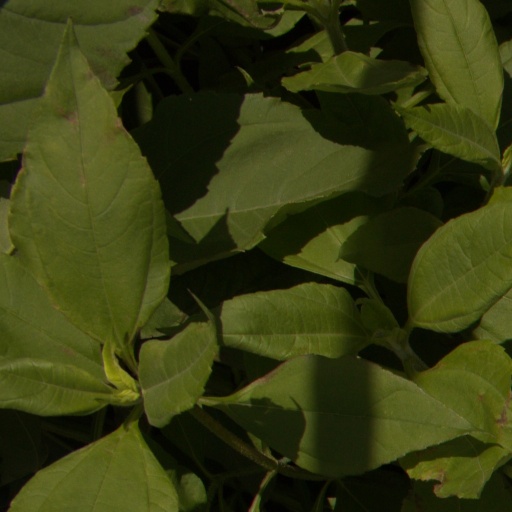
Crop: Jerusalem artichoke